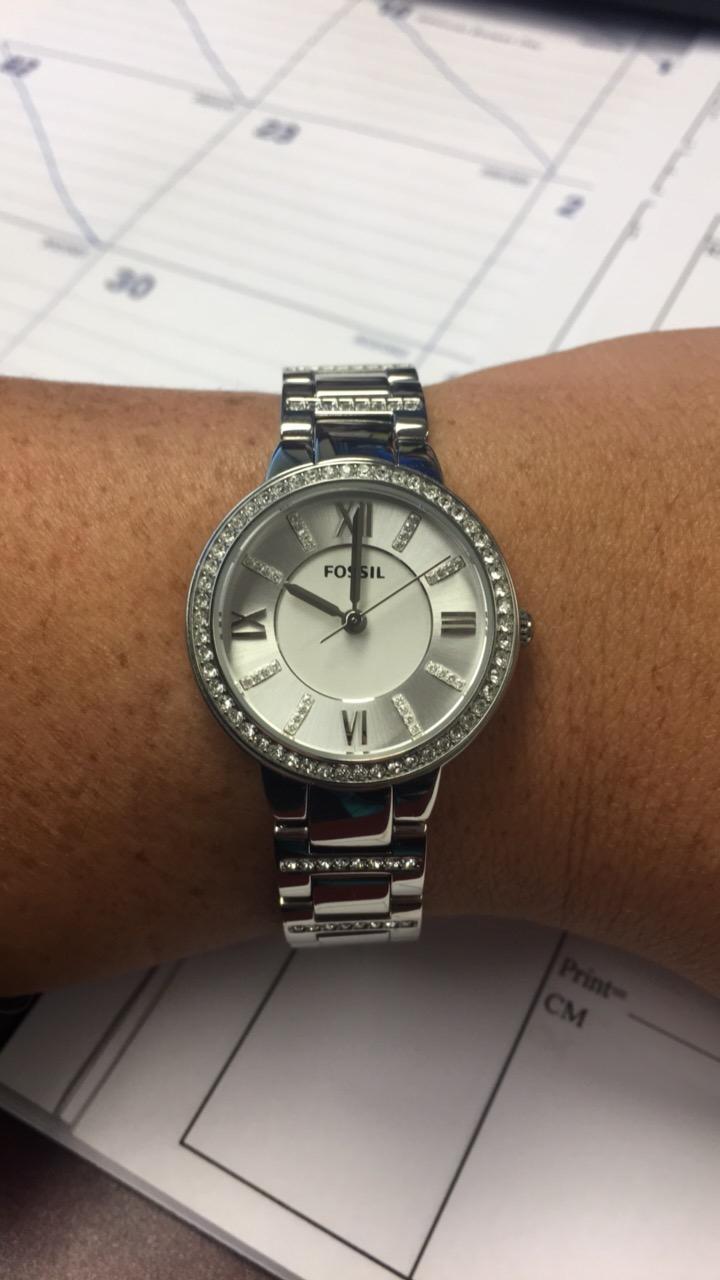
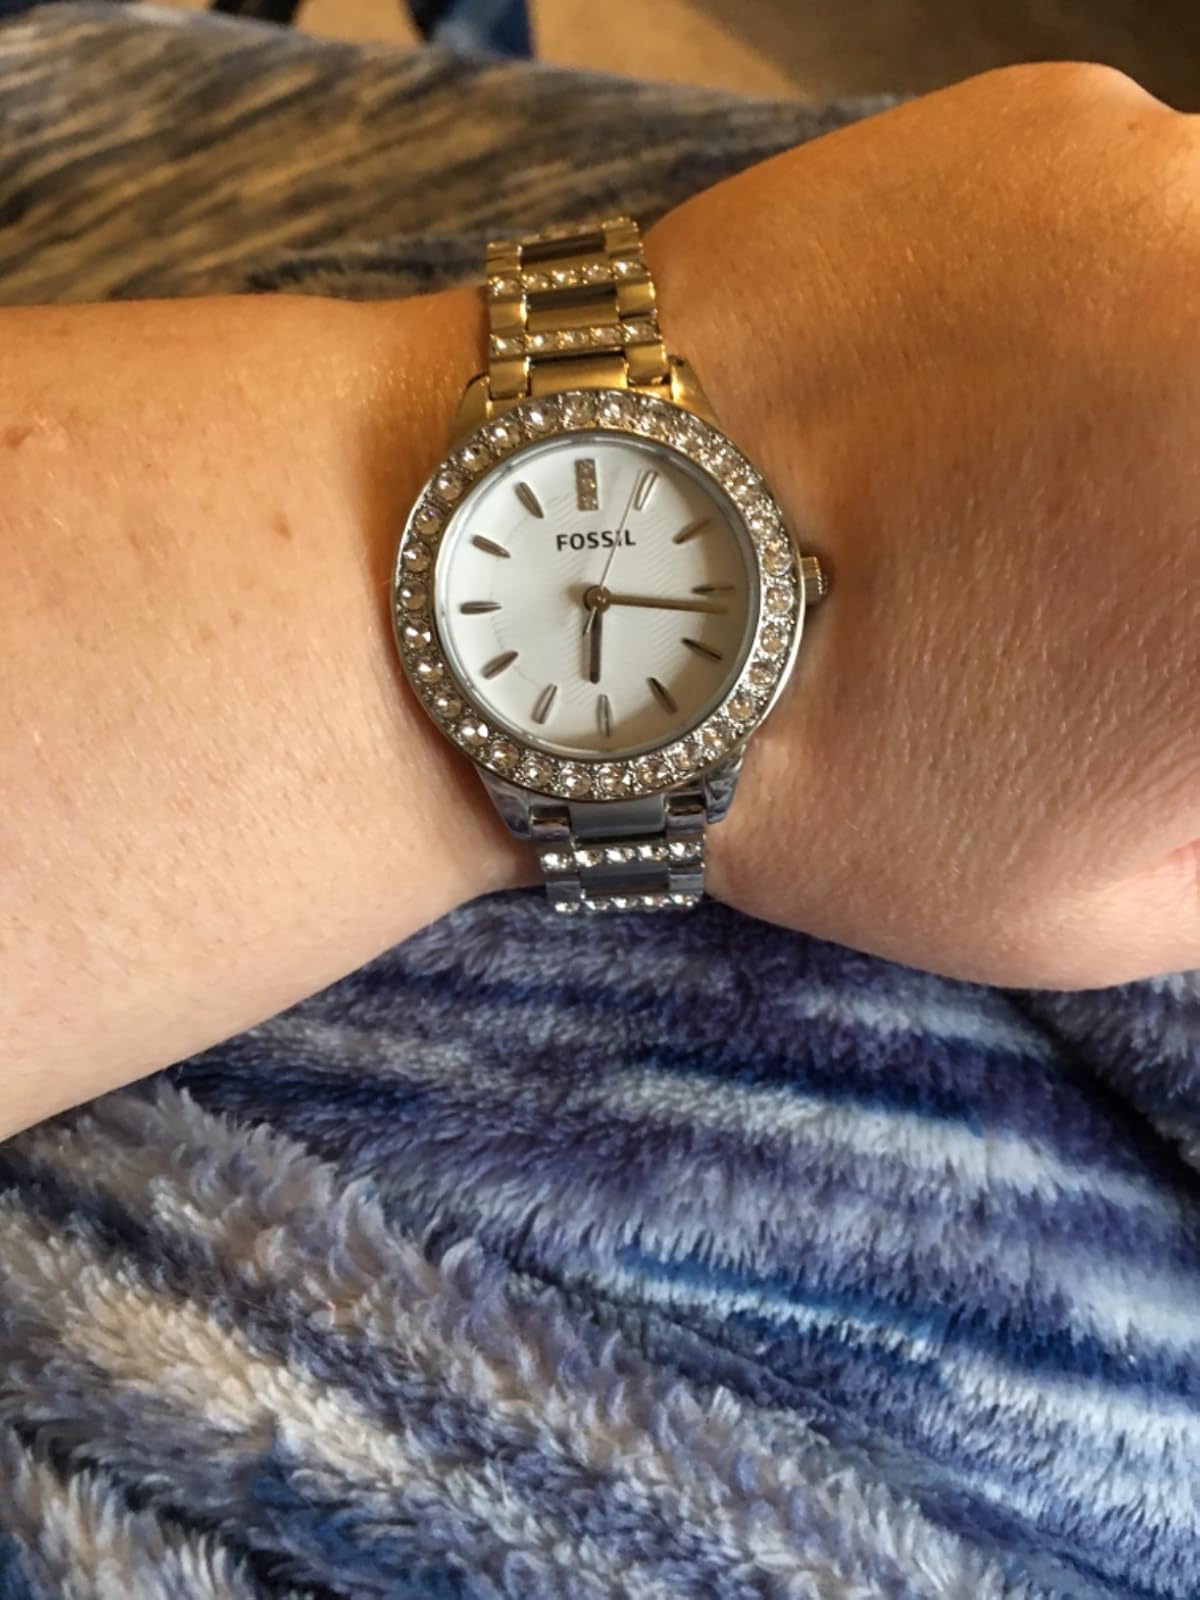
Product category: accessories_watch
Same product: no